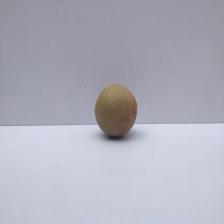
Size: Small